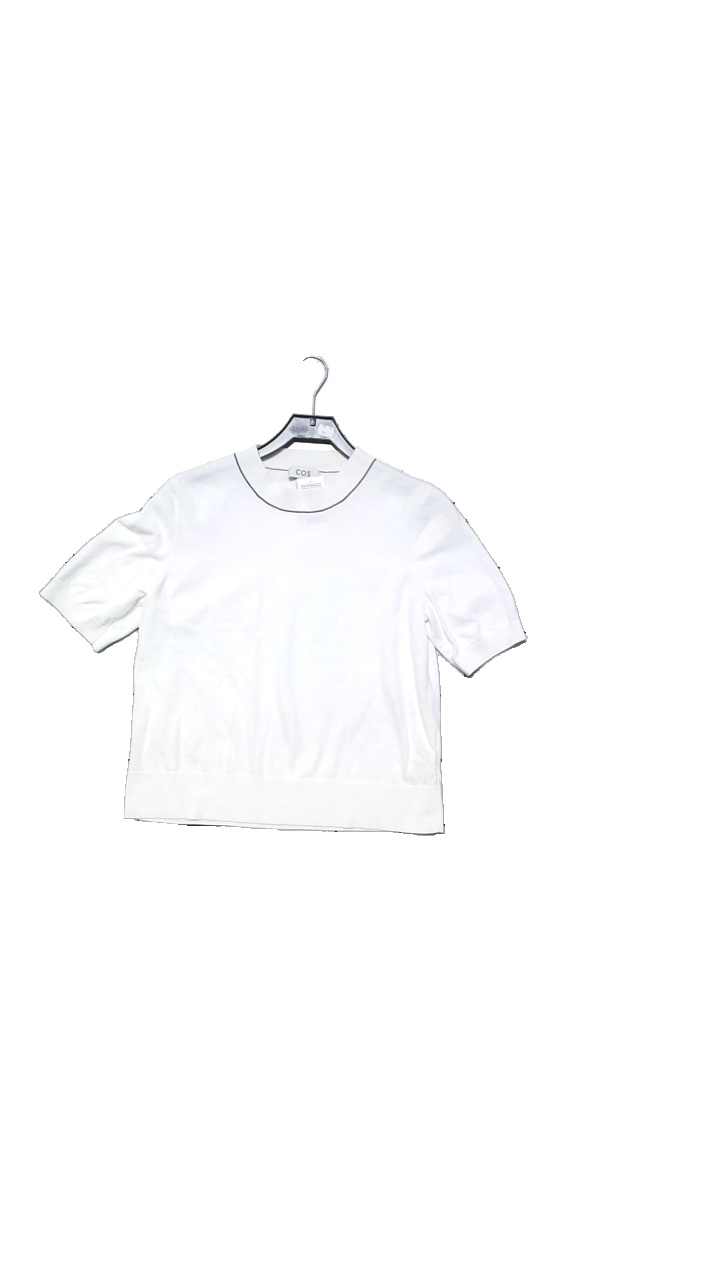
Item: Top (Ladies)
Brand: Cos
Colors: White
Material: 100% cotton
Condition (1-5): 4
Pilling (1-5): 3
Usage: Reuse
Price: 100-150